Bhrigu Samhita

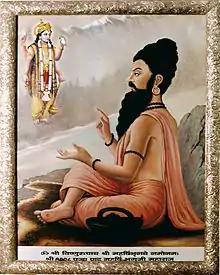
Bhrigu as per the Bhrigu Stotram

The Bhṛgu Saṃhitā is a Saṃskṛta astrological (Jyotisha) treatise attributed in its introduction to Bhrigu, one of the "Saptarshis" ("seven sages") of the Vedic period. Its introductory chapter states that it was compiled by the saptarshi uttaradhikari out of compassion for humanity so that humanity could cope with the pressures of its existence and move towards a more spiritual nature. The Bhrigu Samhita claims to contain predictions about current and future lives as well as information about past lives.